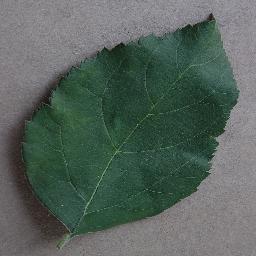
Label: Apple___healthy